Witold Lutosławski

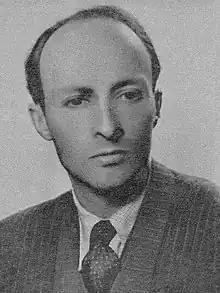
Lutosławski on 16 August 1946

During the postwar years, Lutosławski worked on his First Symphony—sketches of which he had salvaged from Warsaw—which he had started in 1941. It was first performed in 1948, conducted by Fitelberg. To provide for his family, he also composed music that he termed "functional", such as the "Warsaw Suite" (written to accompany a silent film depicting the city's reconstruction), sets of "Polish Carols", and the study pieces for piano, "Melodie Ludowe" ("Folk Melodies").